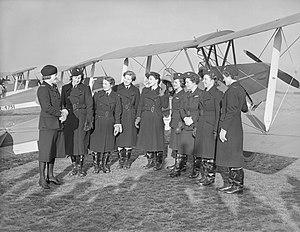
Mona Friedlander ou Mrs Mona Renee Vera Ernesta Forward, née en 1915 à Londres, est une pilote britannique. Elle fait partie des huit pilotes fondatrices de la section féminine de l'Air Transport Auxiliary.